Ignasi Aballí

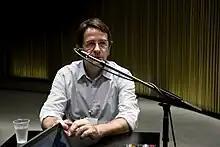
Ignasi Aballi at the Barcelona Museum of Contemporary Art

He has exhibited at the Venice Biennale, the Gwangju Biennale and the Biennale of Sydney. He received the Joan Miró prize in 2015.